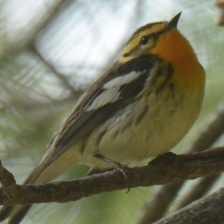
Species: BLACKBURNIAM WARBLER
Scientific name: SETOPHAGA FUSCA